Chernomor horse

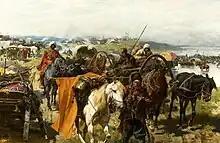
16th- or 17th-century Zaporozhian Cossacks by Józef Brandt (1841–1915)

The Chernomor originated in the late 18th century, when Kazakh nomads moved to Kuban in 1792. There they discovered a local saddle horse, the Nogai, or old Kuban horse, now extinct, as well as mountain saddle horses, which they crossed with their own stock of Arabian-influenced saddle horses and Turkish and Persian horses. The Chernomor is thus partly derived from the mounts of the Zaporozhian Cossacks. In the 19th and 20th centuries, the breed was influenced by the Thoroughbred, the Russian Don and the Karabakh. The Chernomor became a larger saddle horse, more renowned than its ancestors.